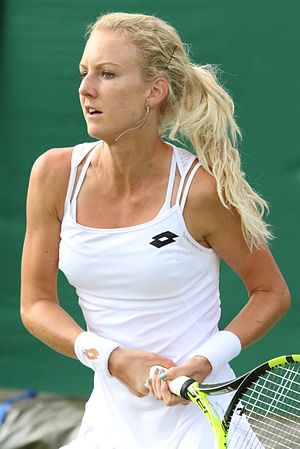
Urszula Radwańska
Urszula Radwańska er en professionel tennisspiller fra Polen.